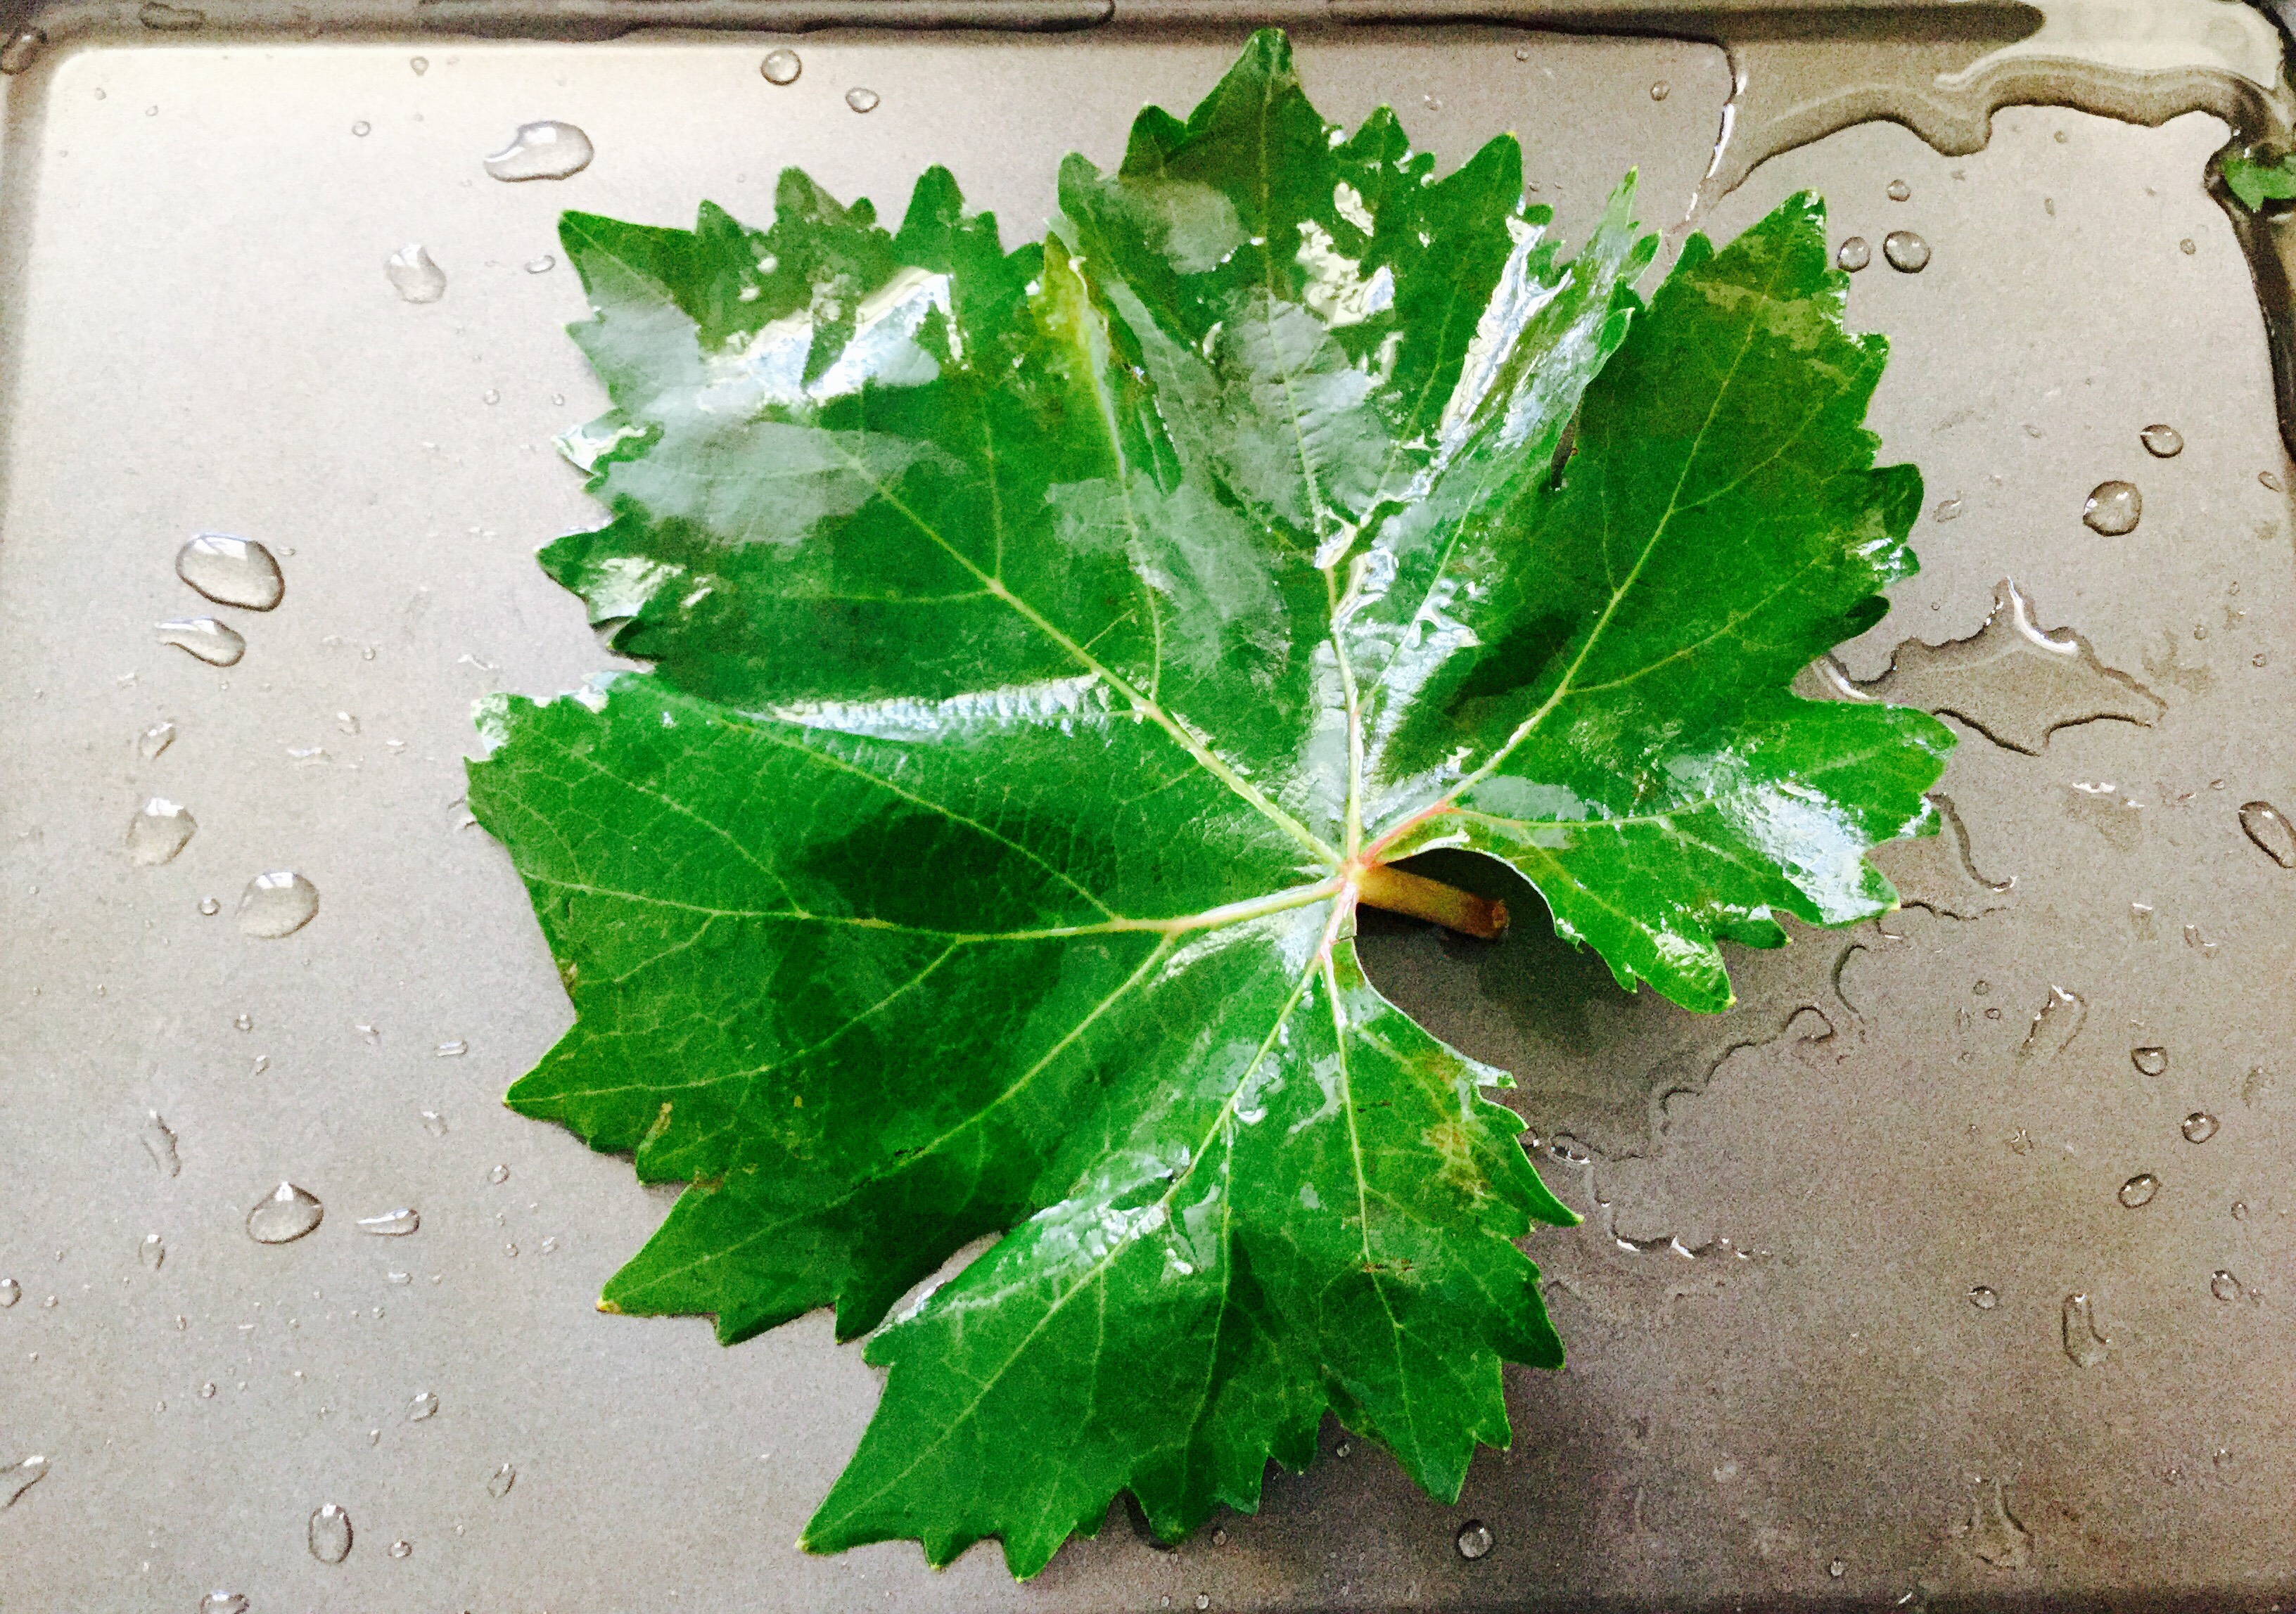
Labels: grape leaf